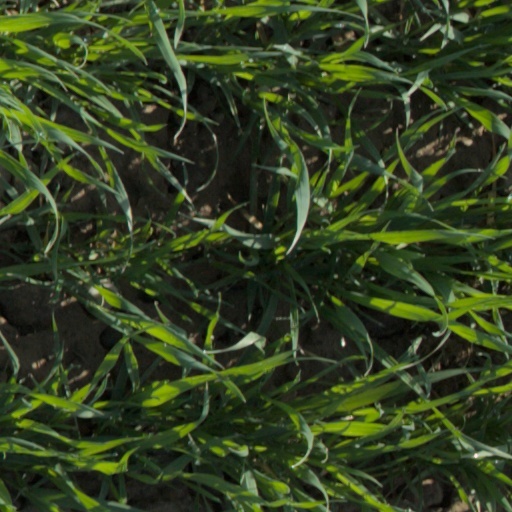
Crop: wheat